Ciskei

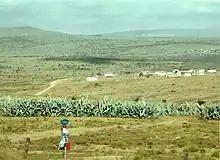
A Xhosa village in Ciskei

By the time Sir John Cradock was appointed governor of the Cape Colony in 1811, the Zuurveld region had lapsed into disorder, and many white farmers had begun abandoning their farms. Early during 1812, on the instructions of the governor, Lieutenant-Colonel John Graham forced 20,000 Xhosa to cross the Fish River. Subsequently, 27 military posts were erected across this border, which resulted in the establishment of the garrison towns of Grahamstown and Cradock.